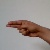
The image shows a hand gesture representing the letter 'H' in Indian Sign Language.